Battle of Remagen

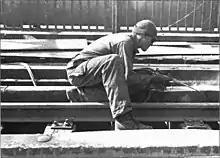
A welder from the 1058th Bridge Construction and Repair Group repairs the Ludendorff Bridge.

The U.S. troops dodged German machine gun and small arms fire on top of and under the bridge, moving from bridge girder to girder, cutting demolition wires and tossing explosive charges into the river, not knowing if the Germans would detonate the rest of them at any second.